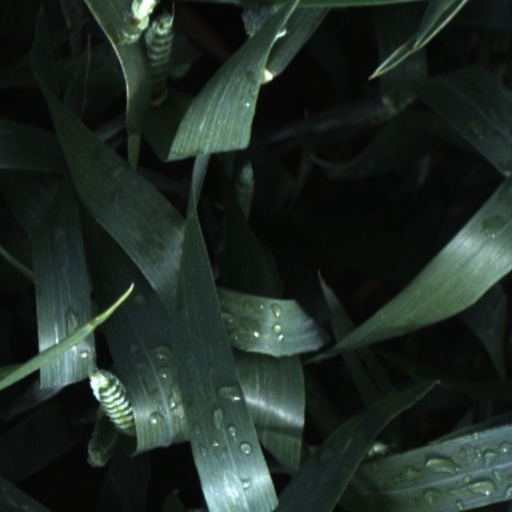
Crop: wheat